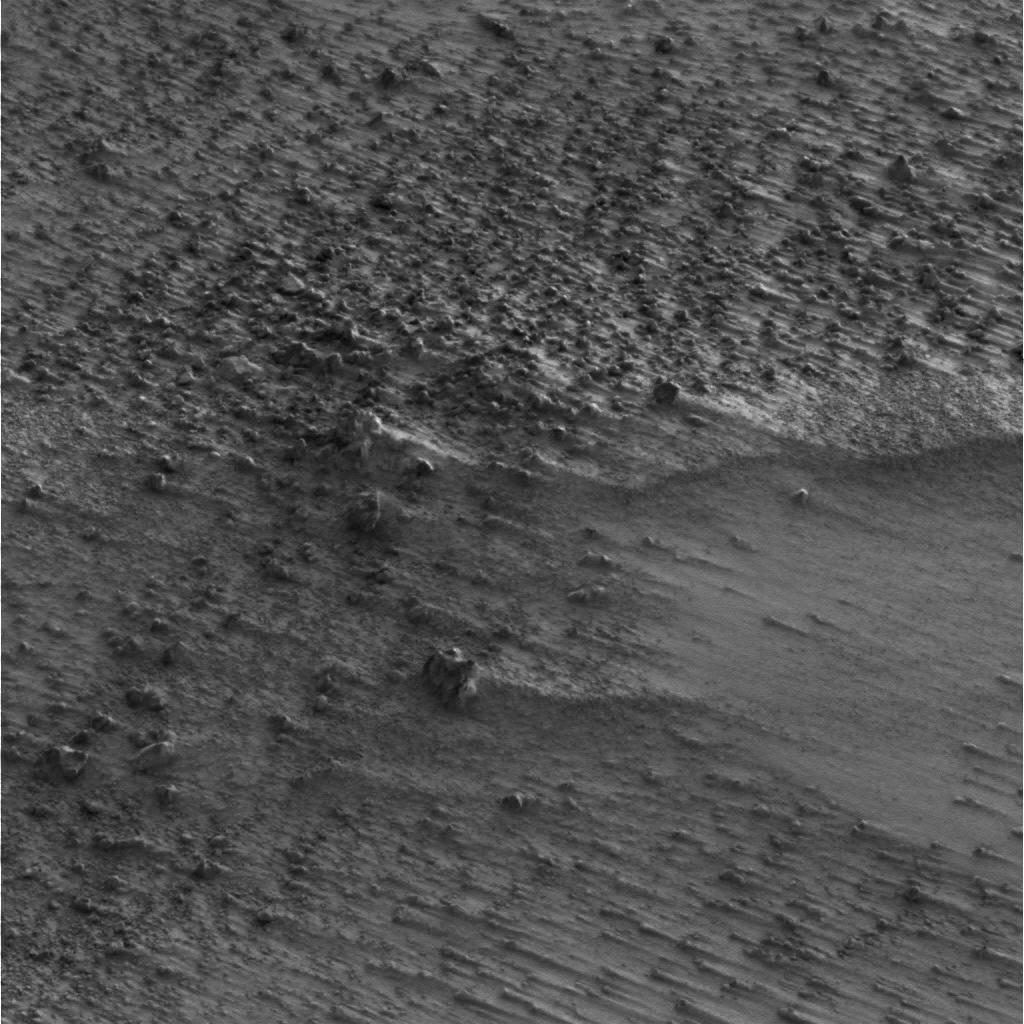
Surface features visible: Clasts, Dunes/Ripples, Soil, Nearby Surface